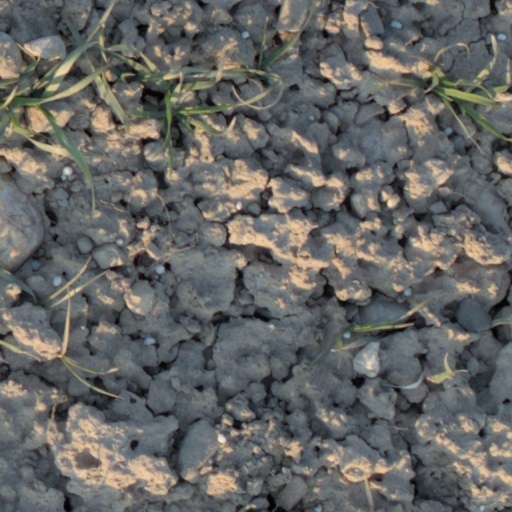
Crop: wheat